Mihailo Petrović Alas

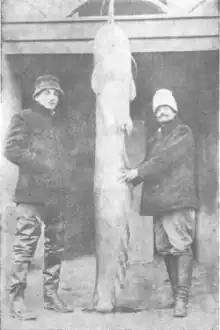
George, Crown Prince of Serbia and Alas posing beside a big catch

In 1894, Petrović became a professor of mathematics at the Belgrade's Grande école (which later became the University of Belgrade). In those days, he was one of the greatest experts for differential equations. He held lectures until his retirement in 1938. In 1897, he became an associate member of the Serbian Royal Academy and associate member of the Yugoslav Academy of Sciences and Arts in Zagreb. He became a full member of the Serbian Royal Academy in 1899, when he was only 31.